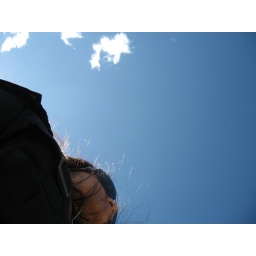
walking under the blue sky